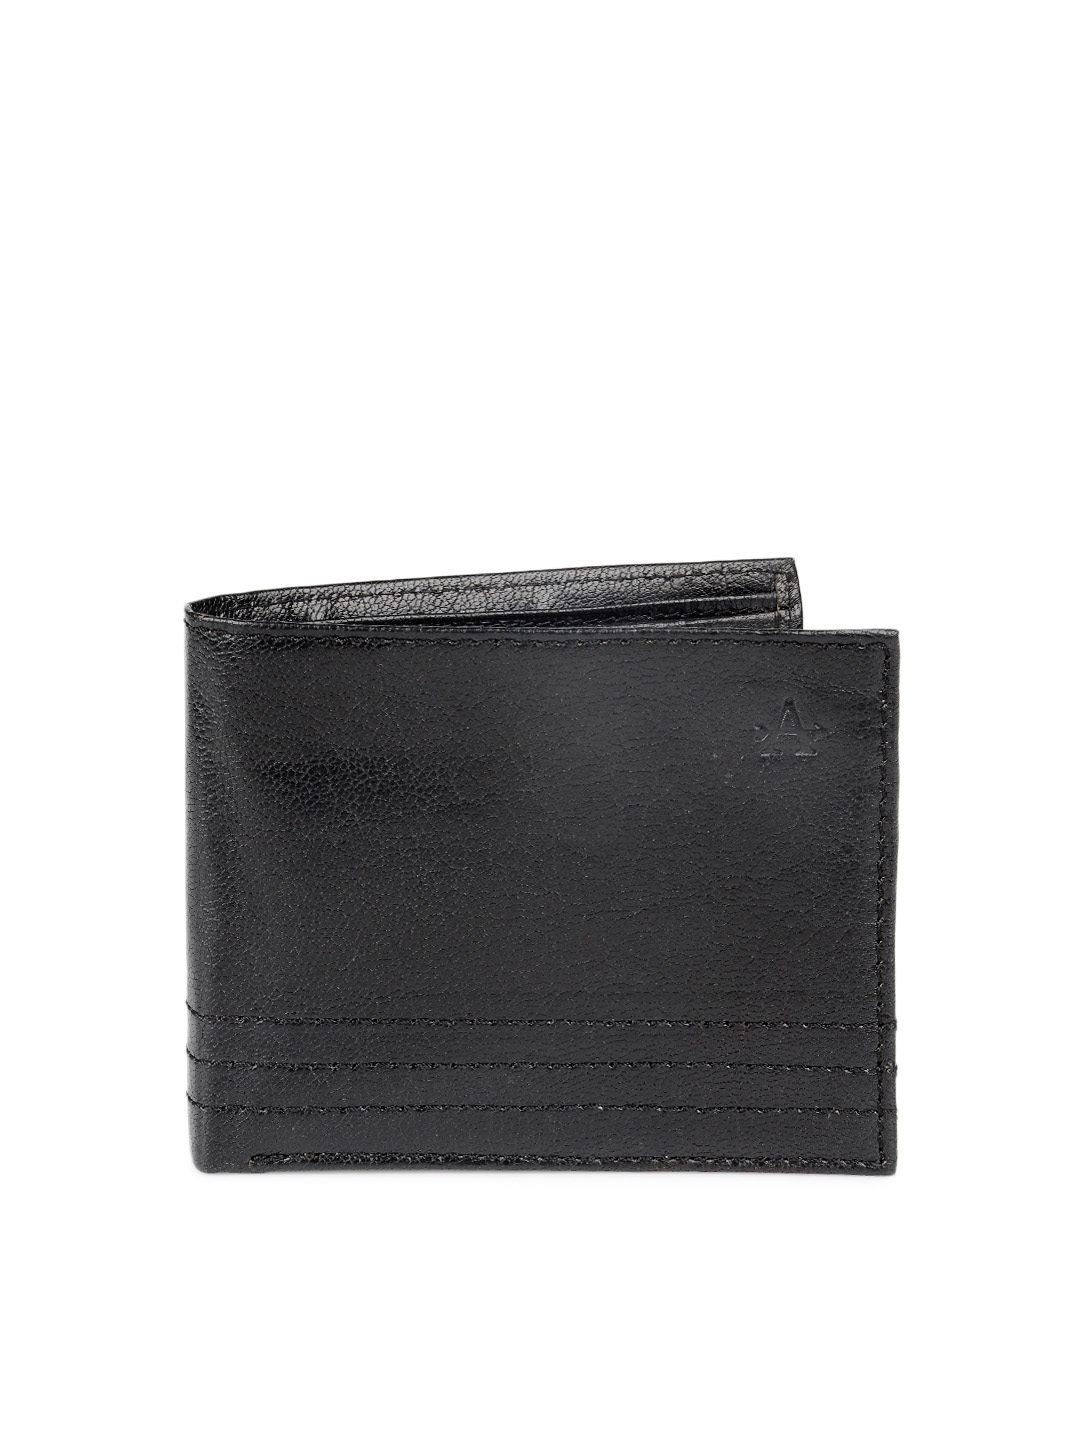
Arrow Men Black Wallet
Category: Accessories / Wallets / Wallets
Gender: Men
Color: Black
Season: Summer 2012
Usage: Casual